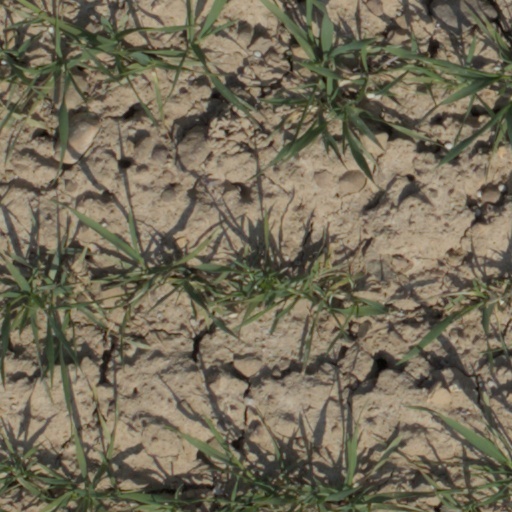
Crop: wheat